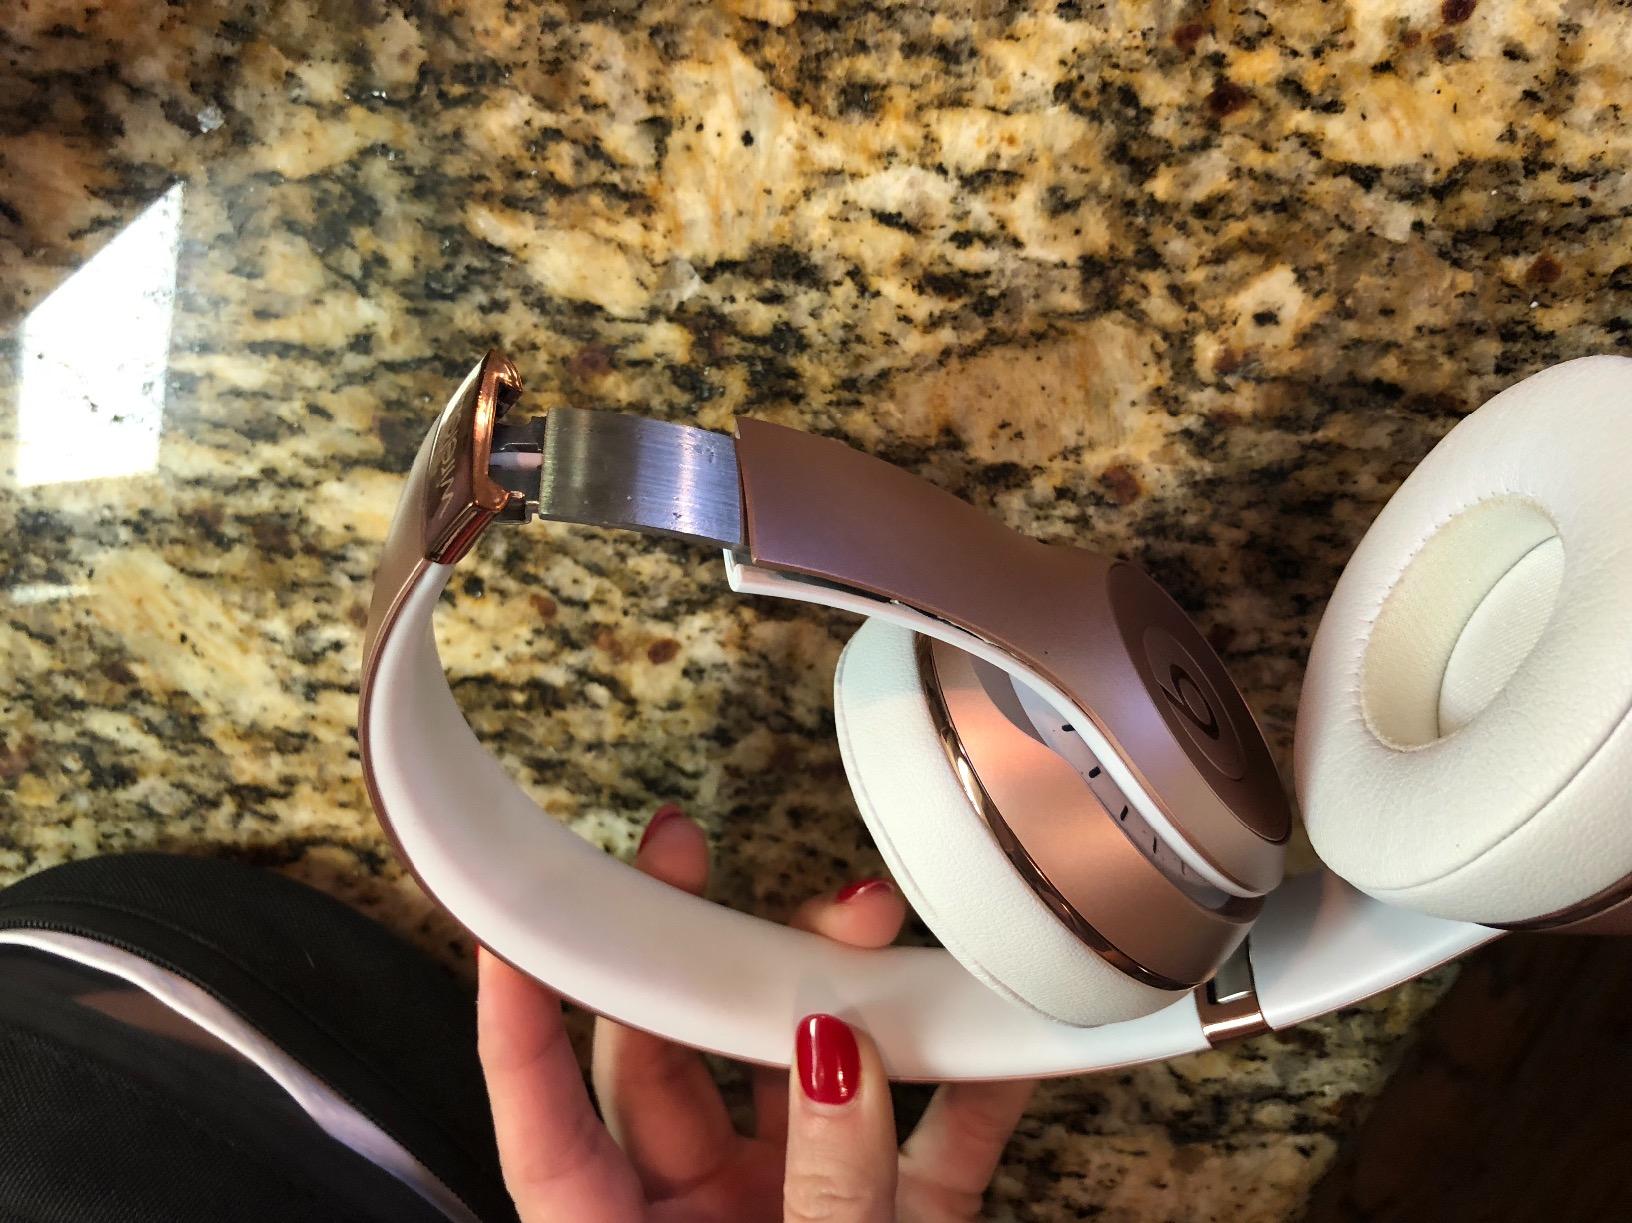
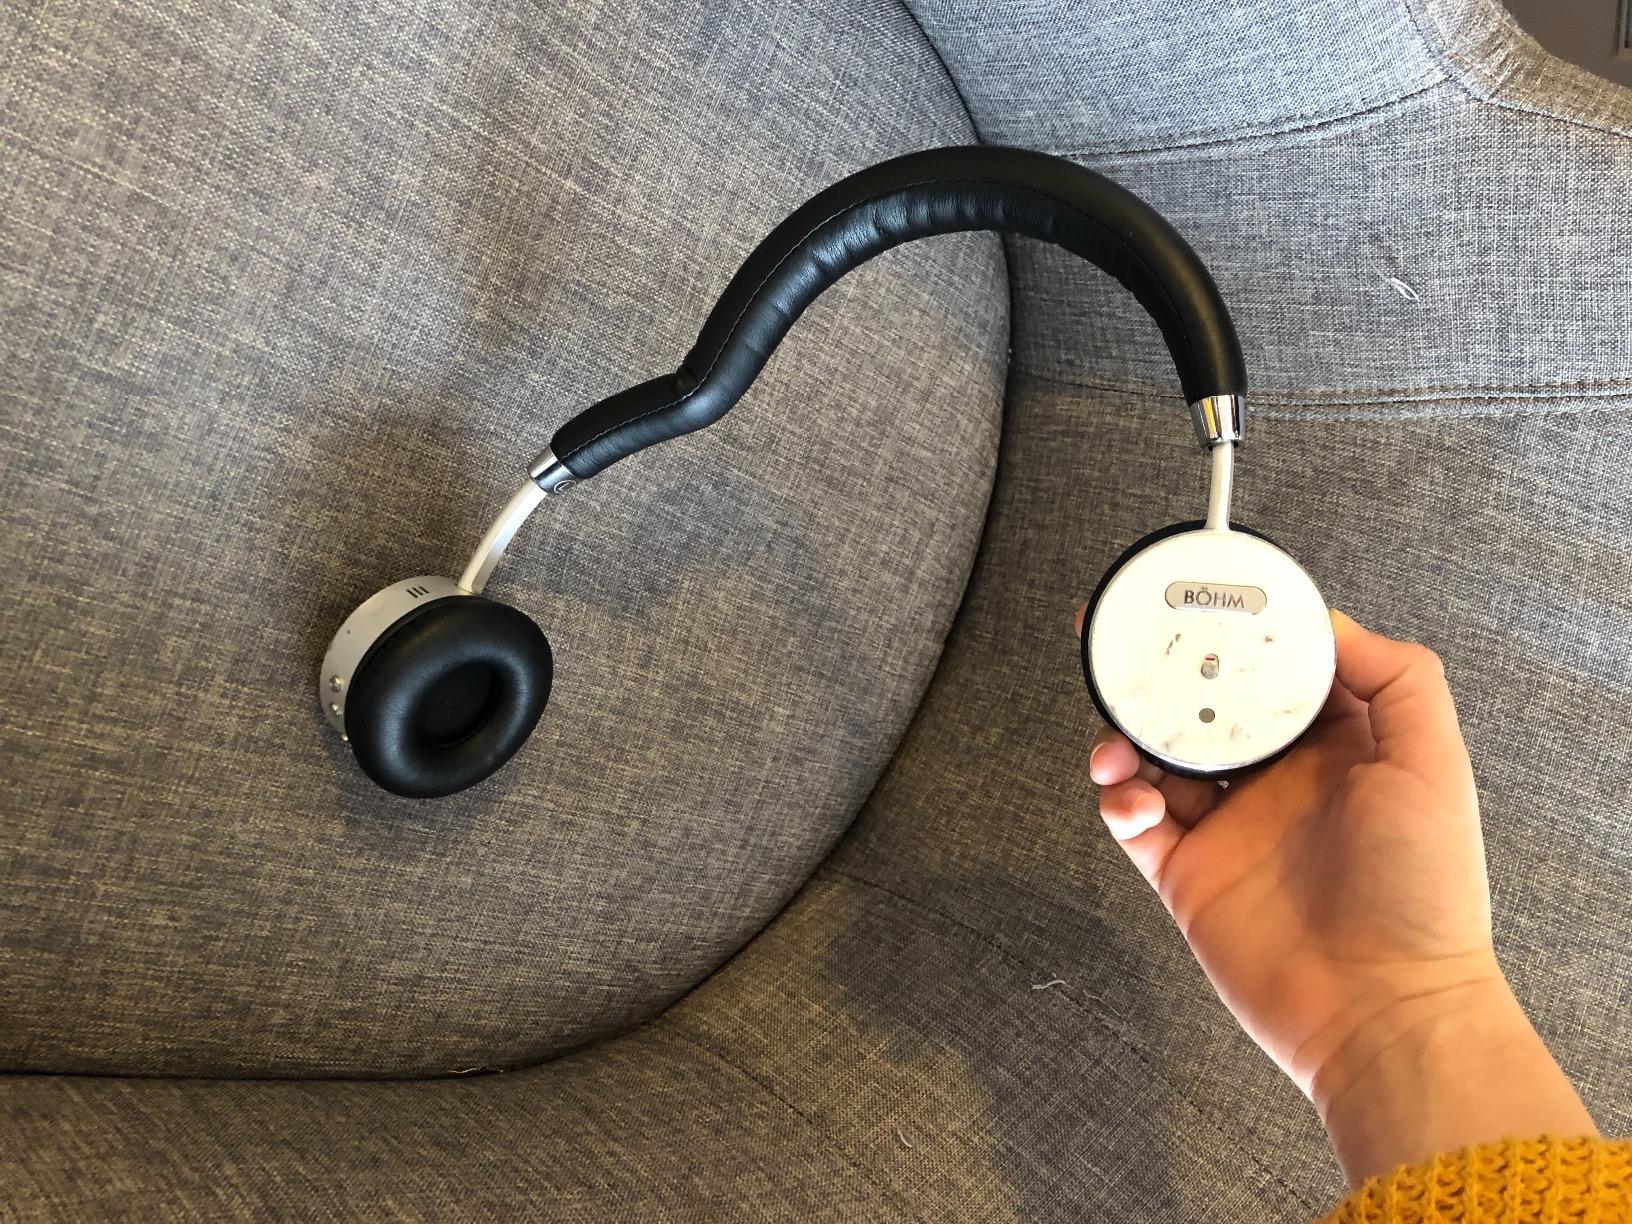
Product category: headphones
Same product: no